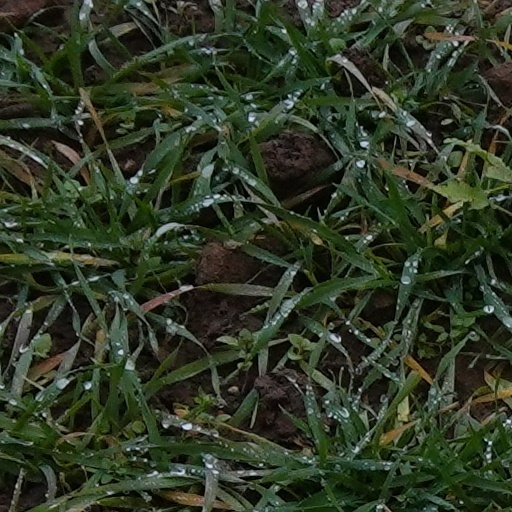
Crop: wheat